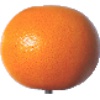
Label: pink_grapefruit